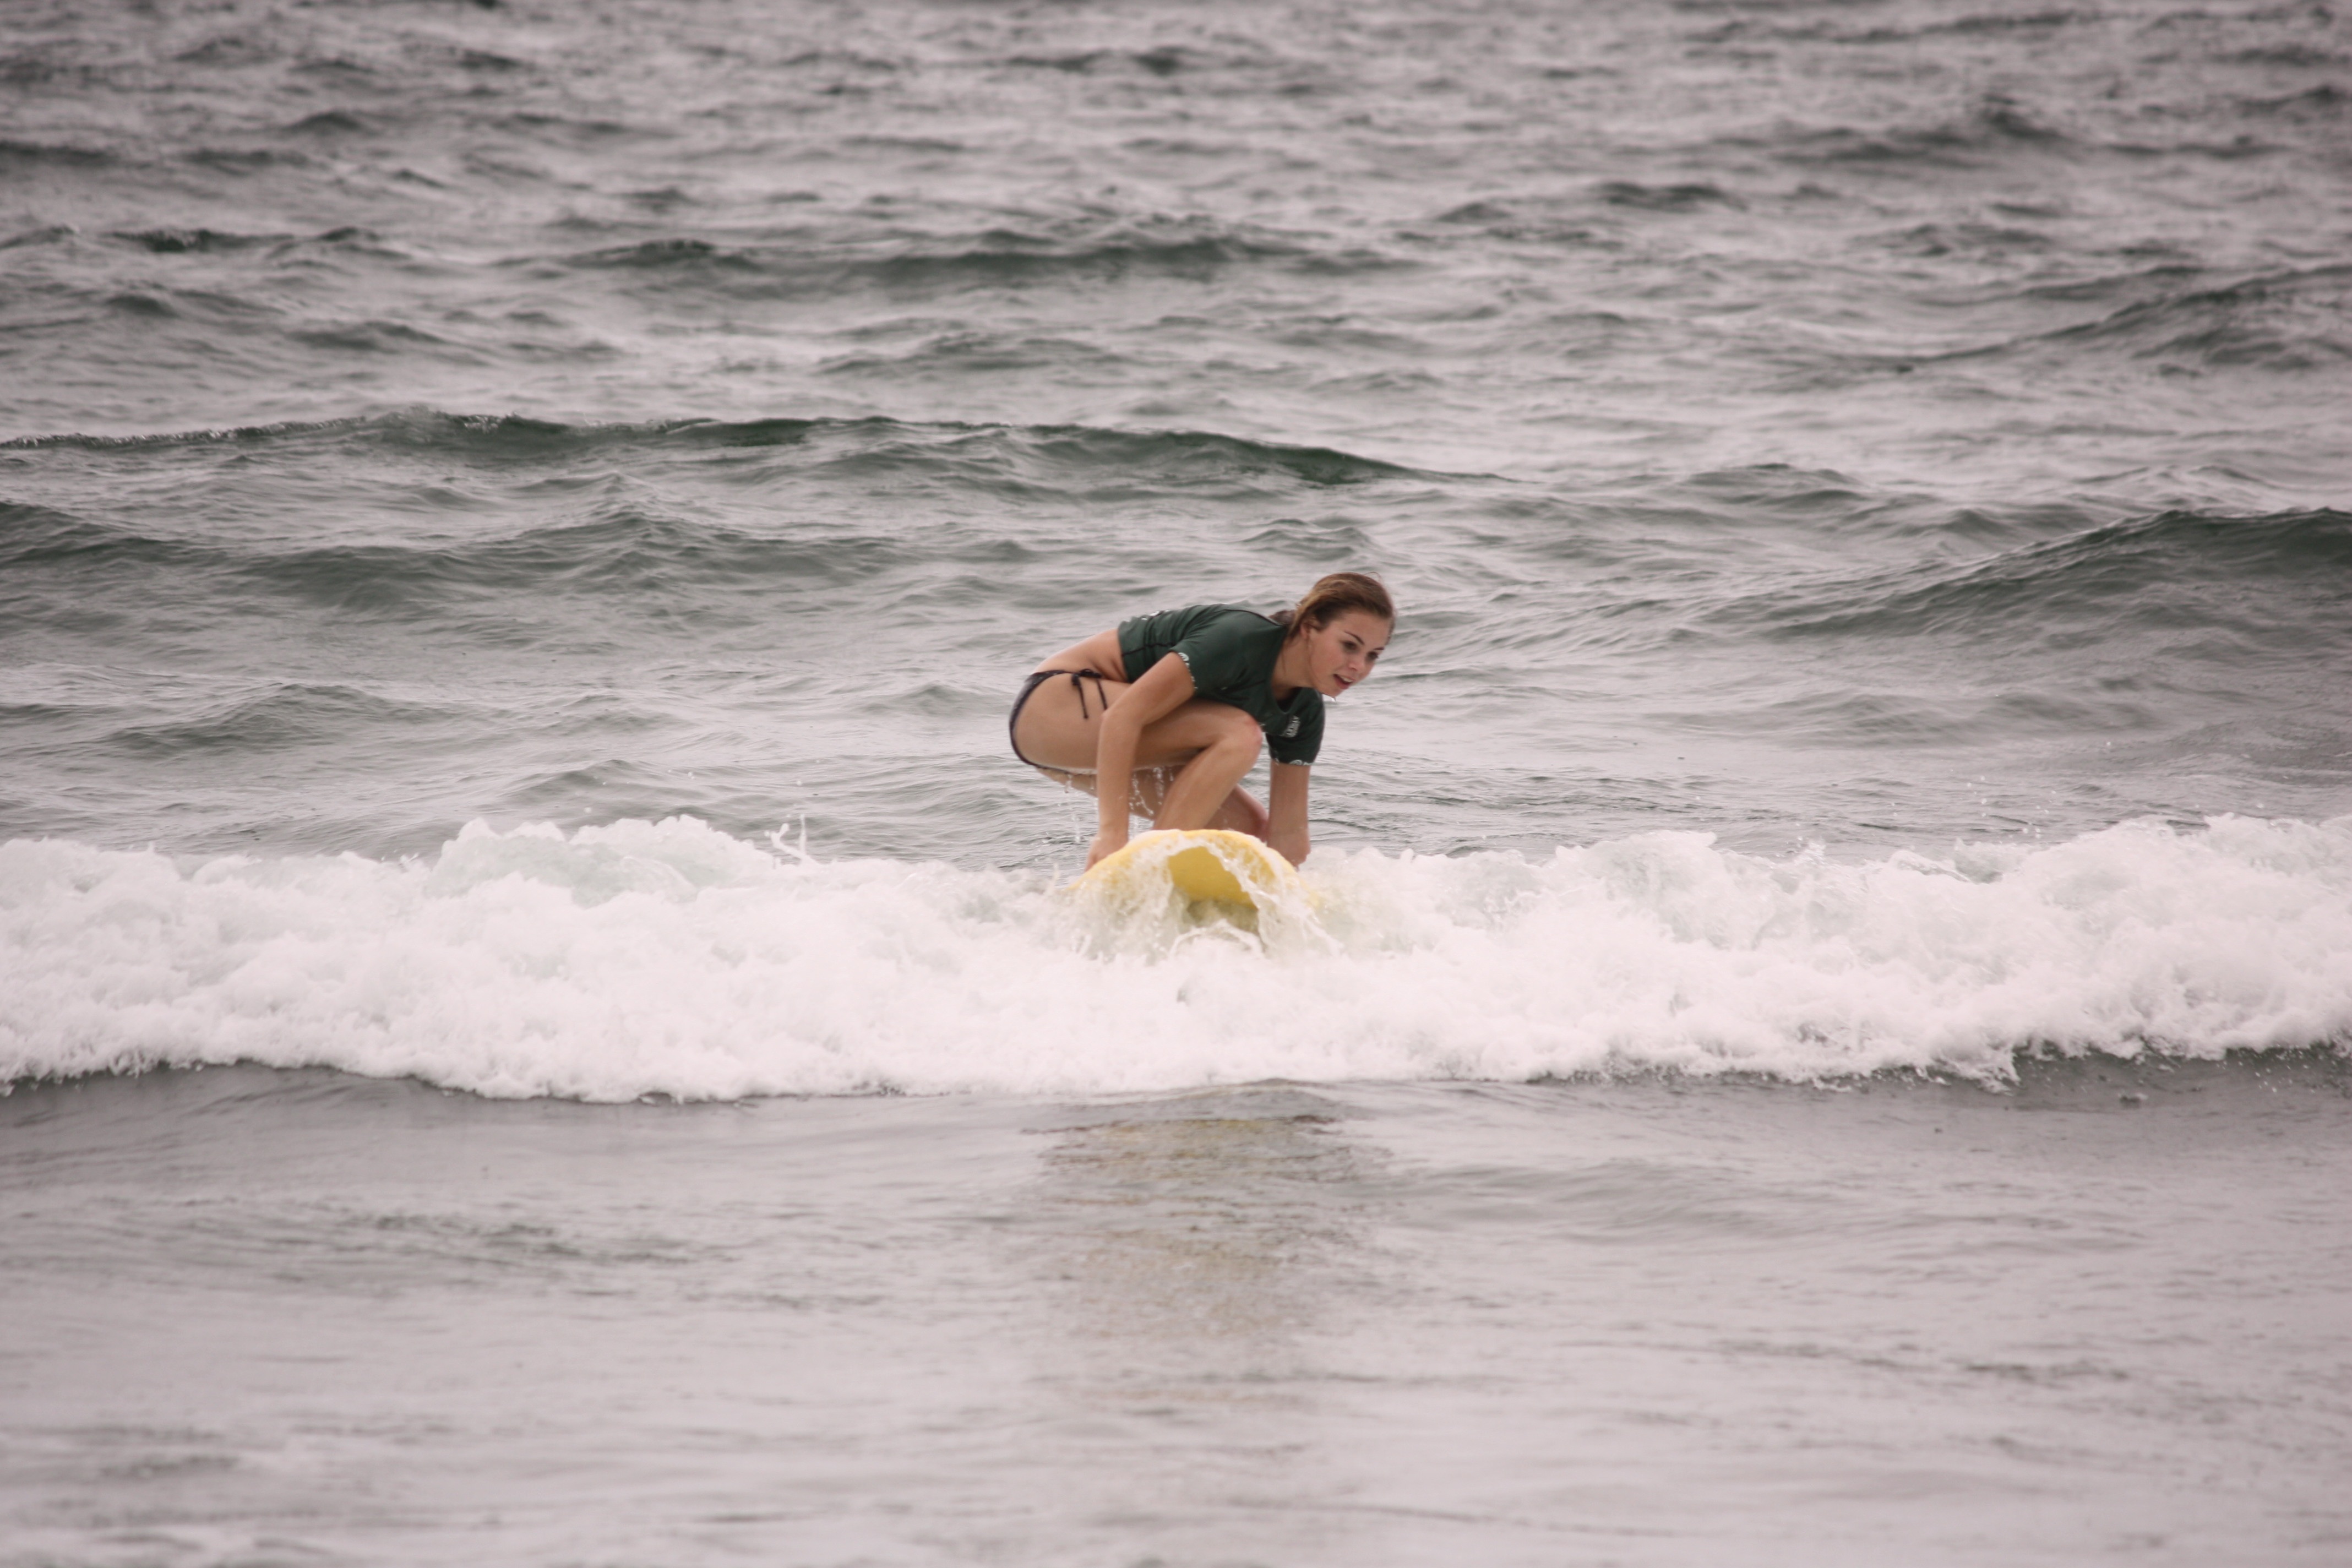
beach, sea, coast, sand, ocean, shore, wave, surfing, surfboard, waves, sports, brazil, skimboarding, water sport, surfing board, wind wave, boardsport, surfing equipment and supplies, surface water sports